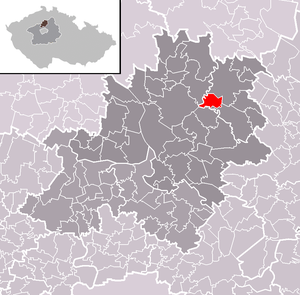
Kanina est une commune du district de Mělník, dans la région de Bohême-Centrale, en République tchèque. Sa population s'élevait à 90 habitants en 2020.